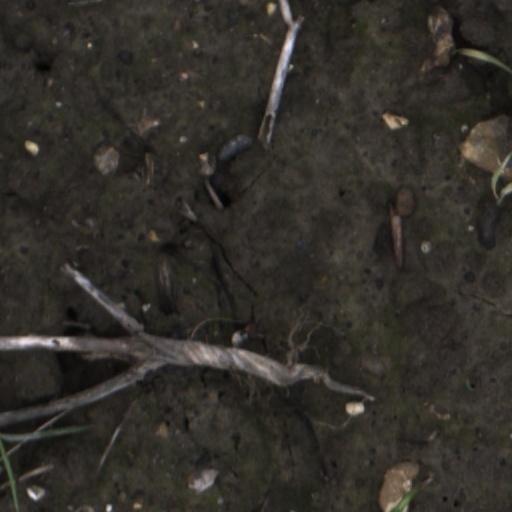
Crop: wheat